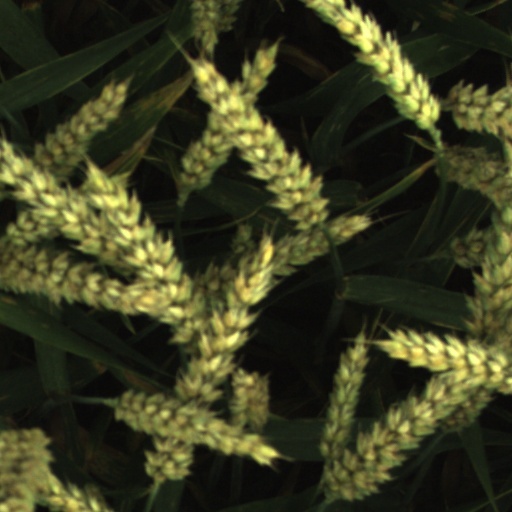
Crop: wheat